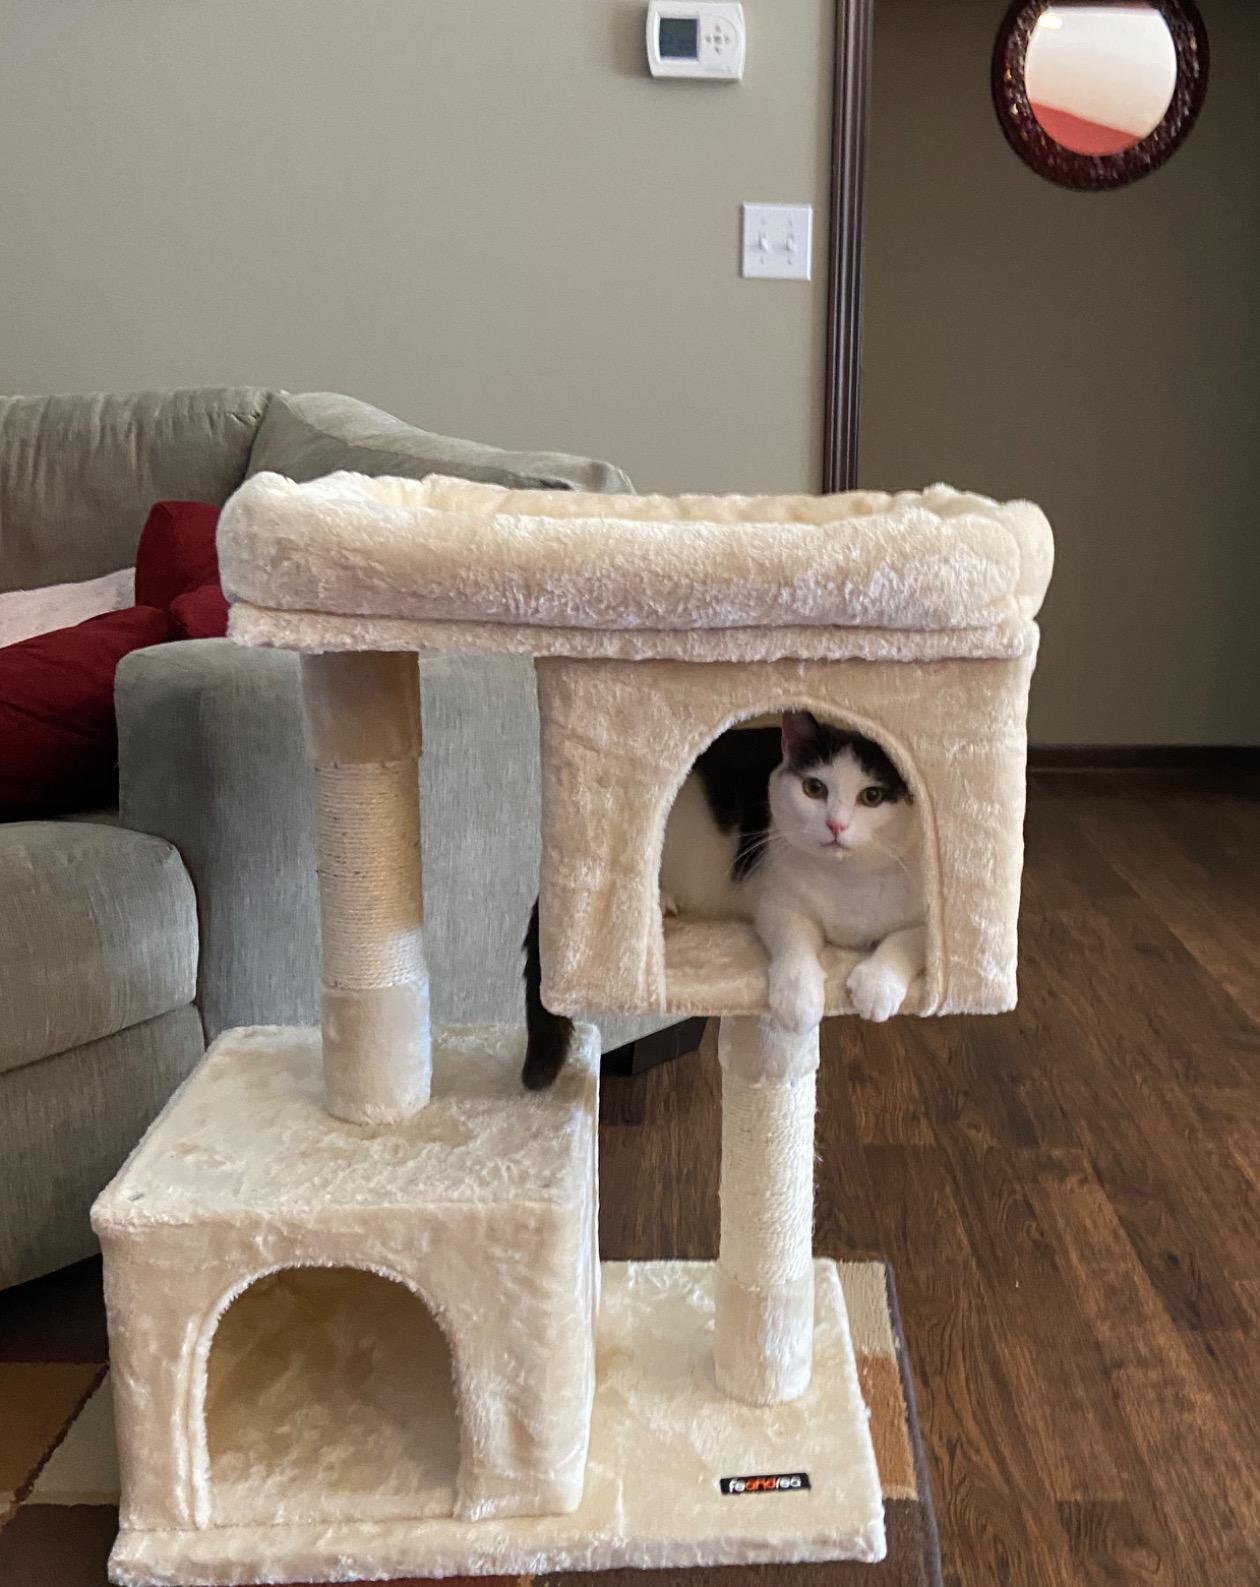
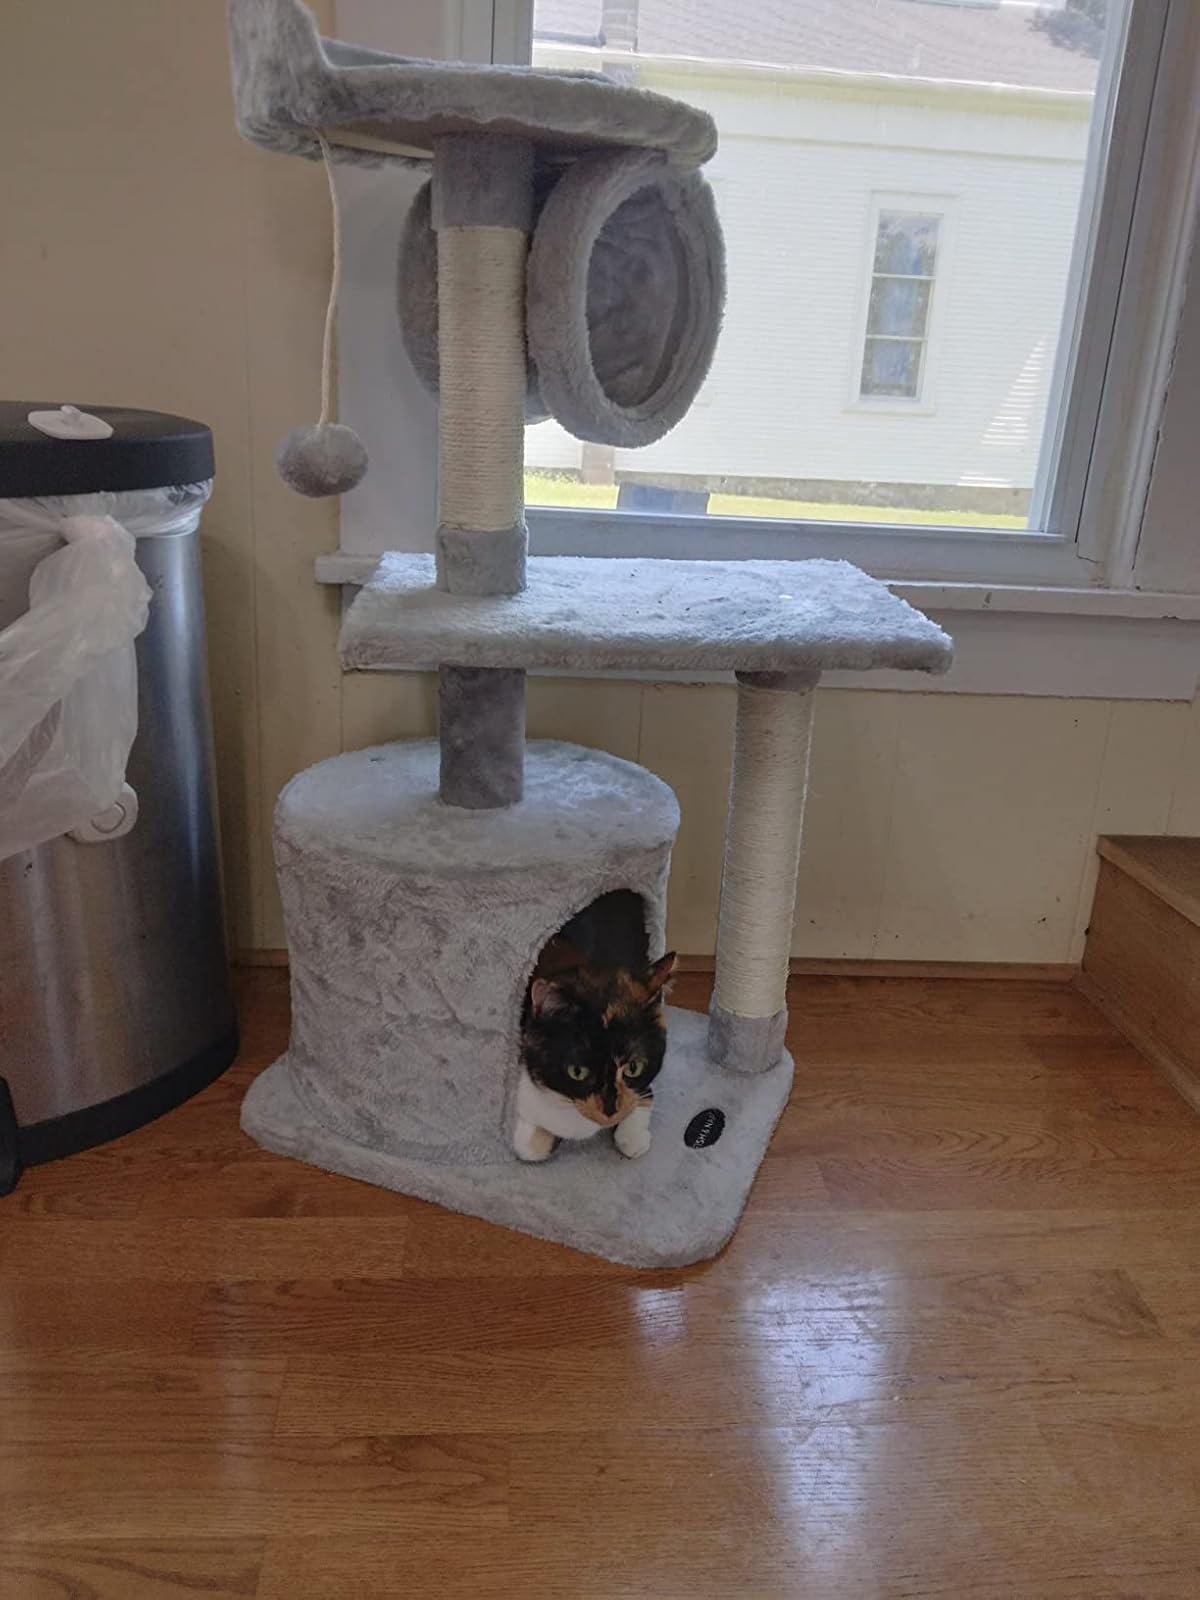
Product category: items_cat tree
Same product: no